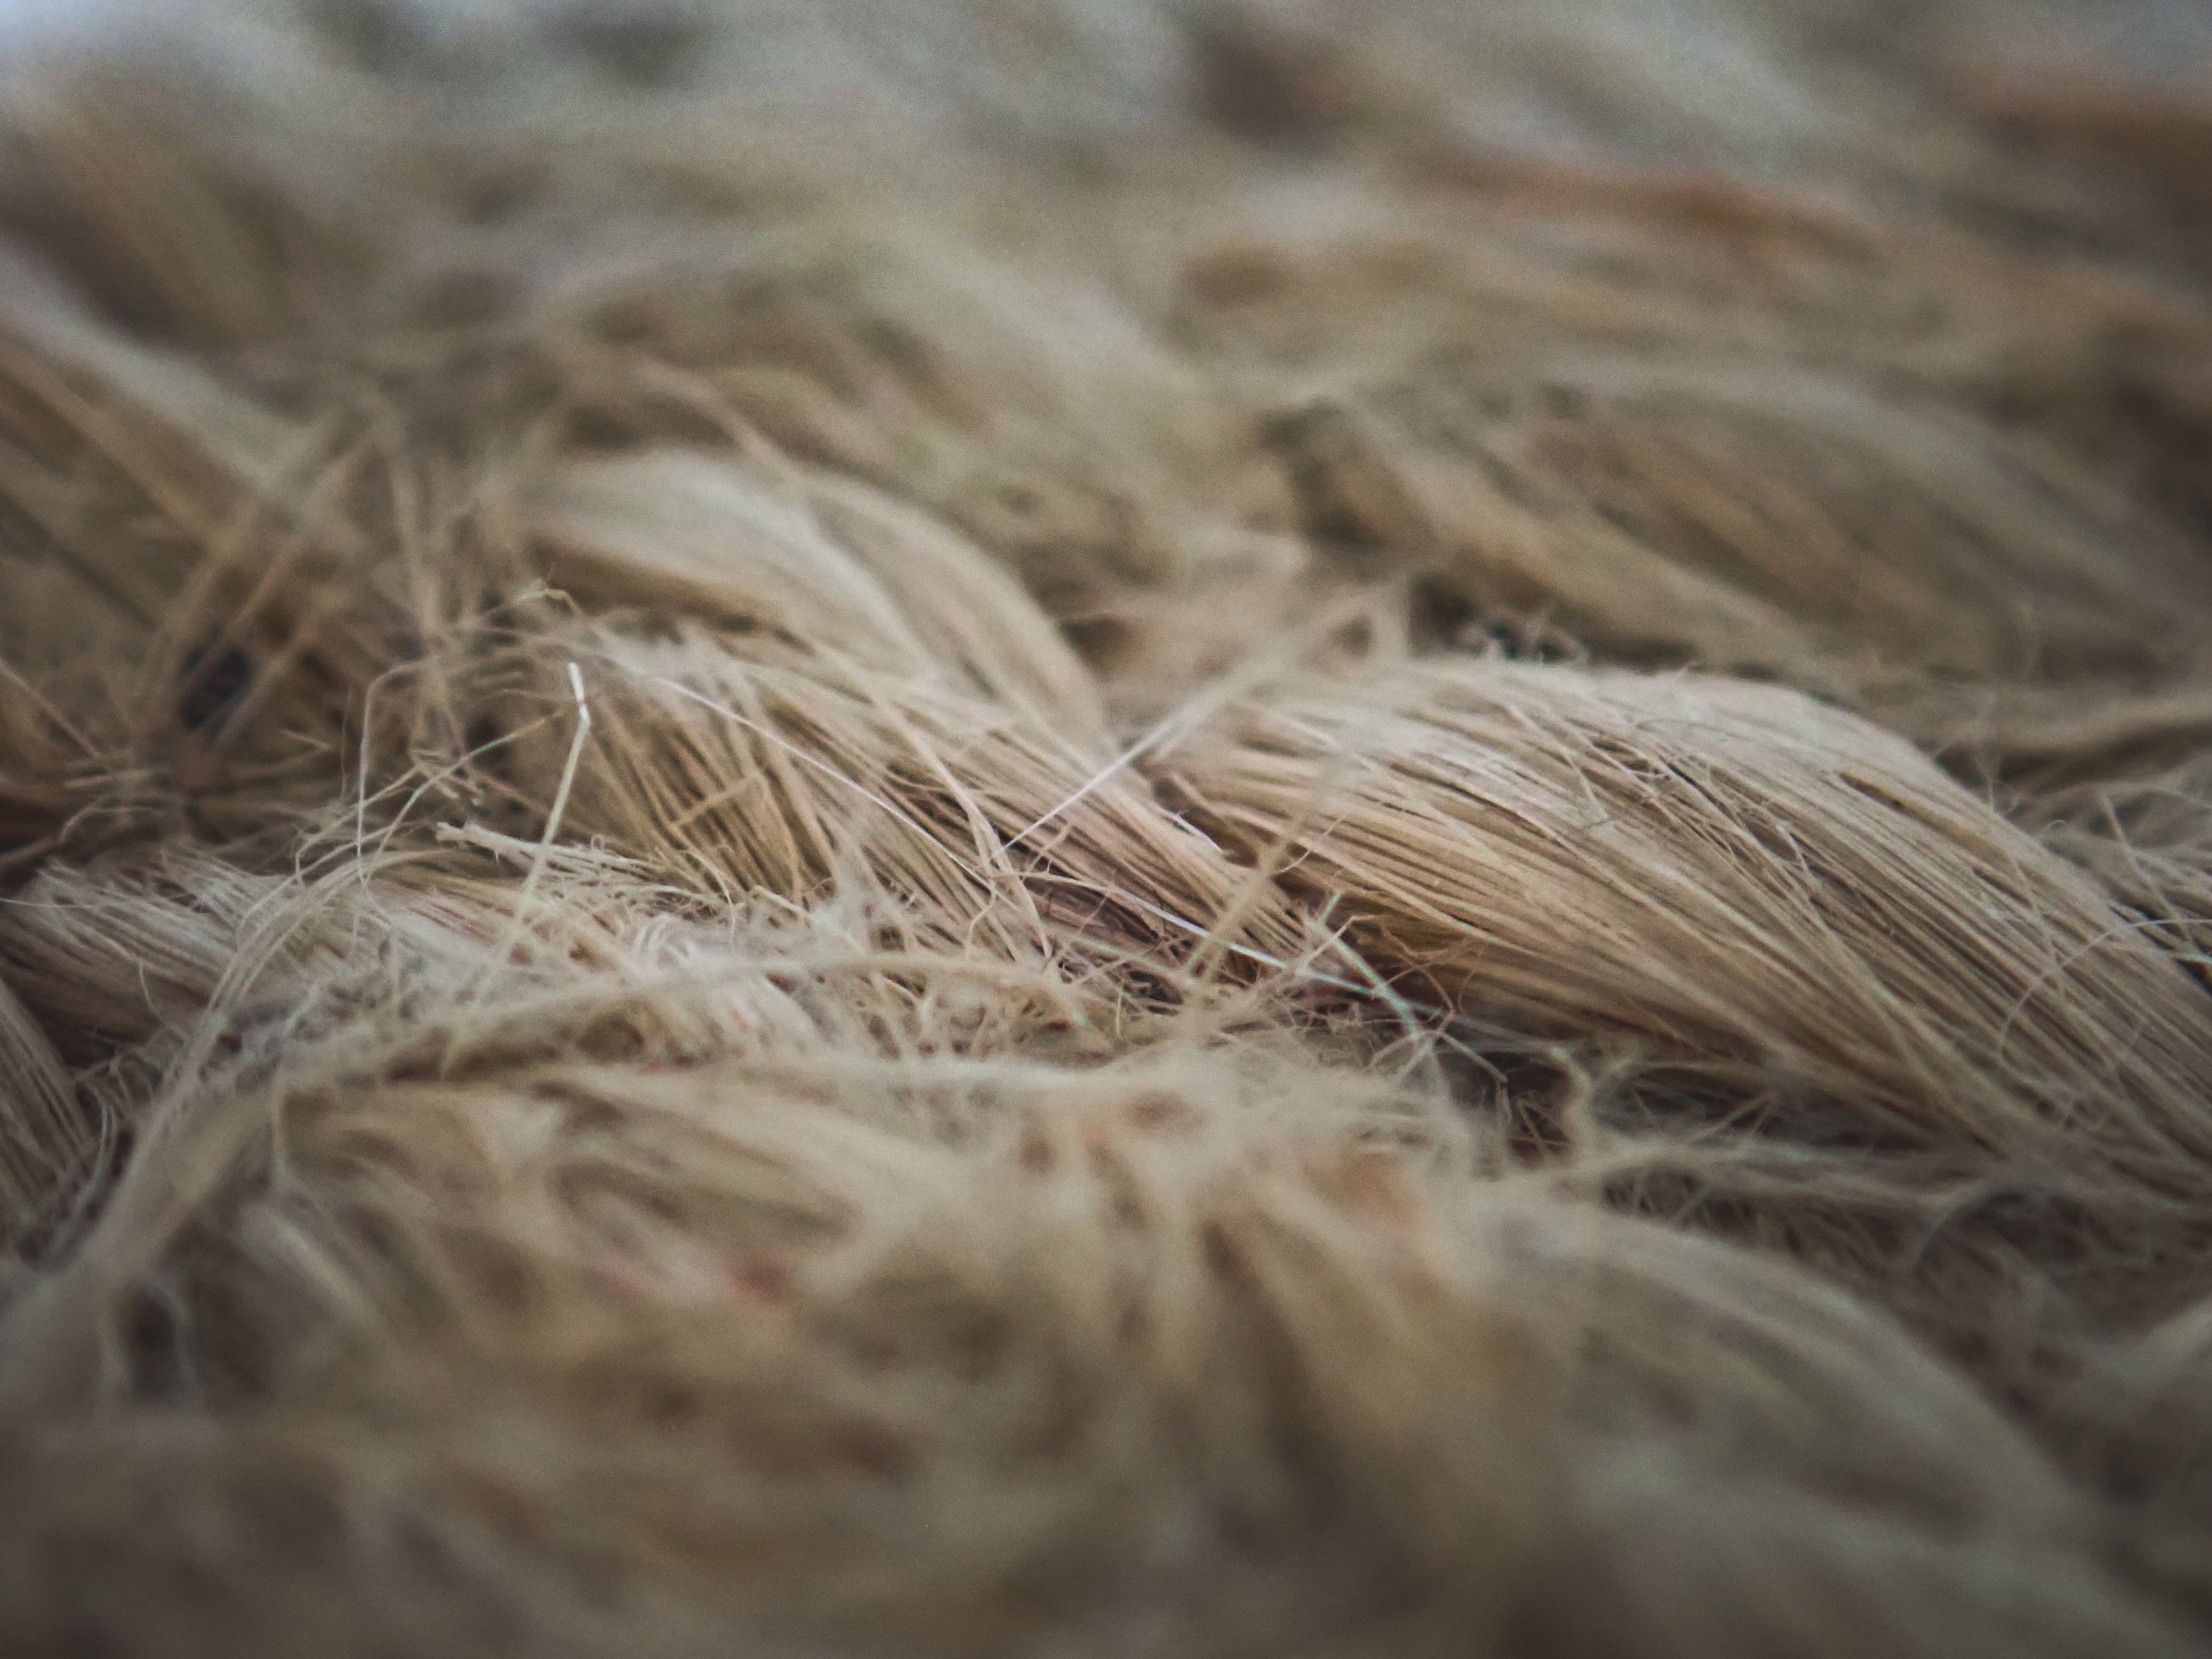
natural, wood, grass, plant, event, pattern, agriculture, fur, field, landscape, rope, flooring, wool